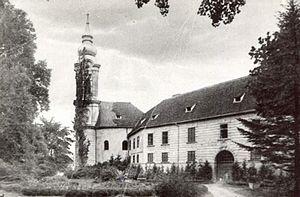
Grad est une commune située dans la région du Prekmurje au nord-est de la Slovénie non loin de la Hongrie.